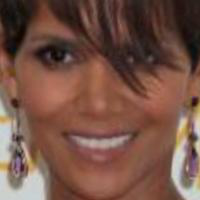
Age group: age 41-55